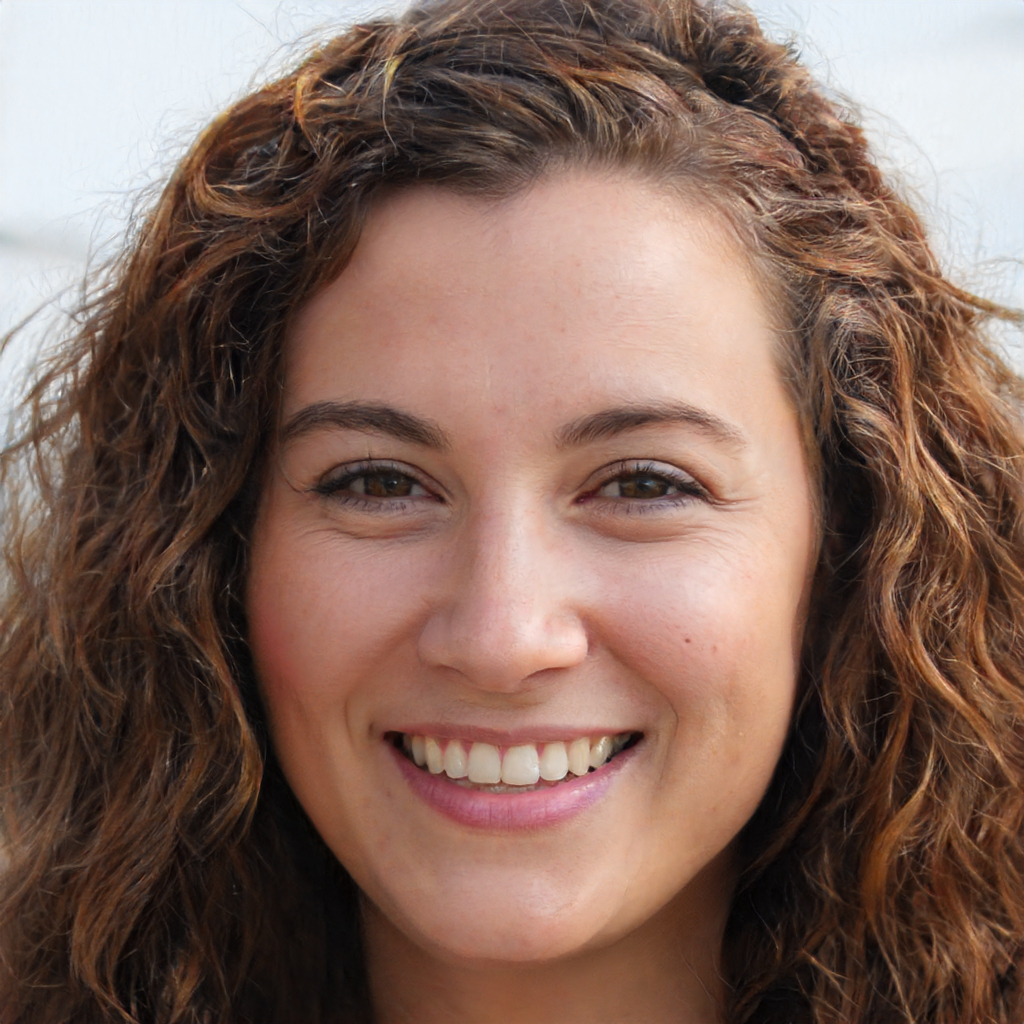
Gender: Female